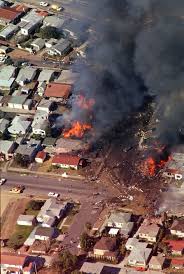
Label: urban_fire